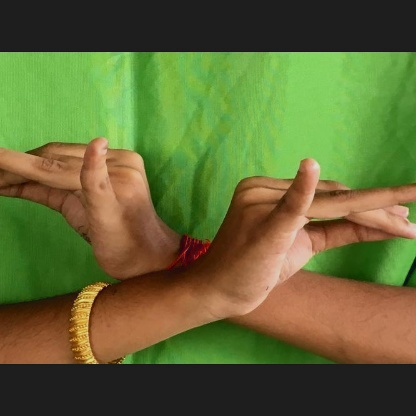
Mudra: Katakavardhana